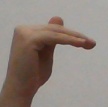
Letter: khaa